Burmese cuisine

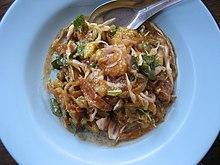
Samosa salad in Mandalay

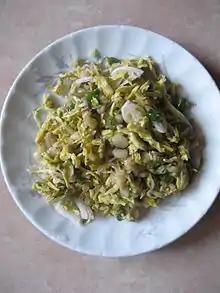
"Thayet chin thoke" – fermented green mango salad with onions, green chilli, roasted peanuts, sesame and peanut oil

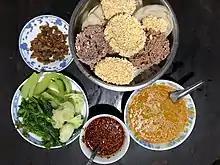
A traditional Danu-style meal featuring a curry broth, rice disks, and a requisite plate of blanched vegetables and dip.

Burmese salads (transliterated "athoke" or "athouk") are a diverse category of indigenous salads in Burmese cuisine. Burmese salads are made of cooked and raw ingredients that are mixed by hand to combine and balance a wide-ranging array of flavors and textures. Burmese salads are eaten as standalone snacks, as side dishes paired with Burmese curries, and as entrees.